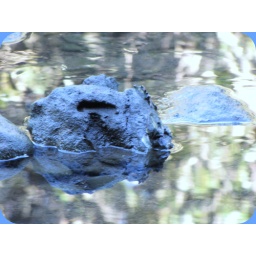
A weird blue rock I found. Submitted to MSH : Rhapsody in Blue